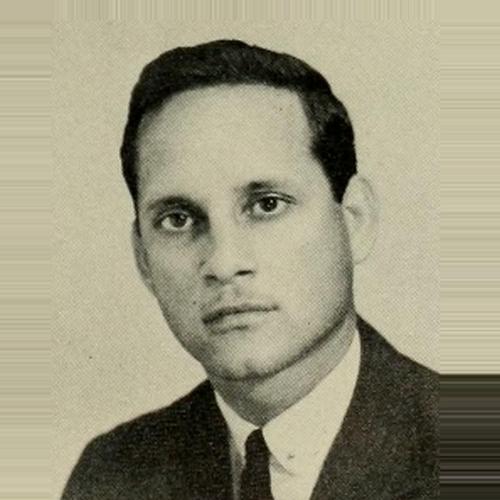
Age: 29